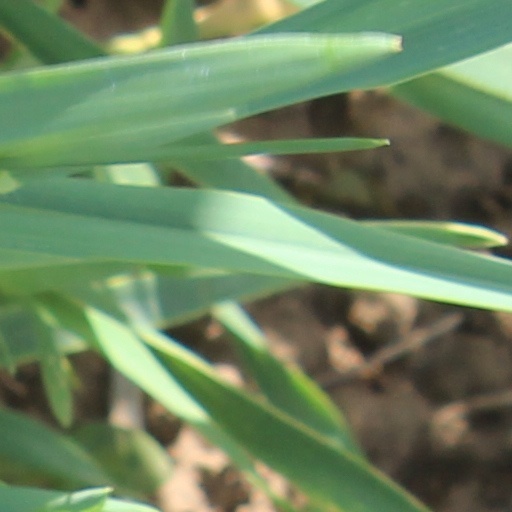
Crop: wheat